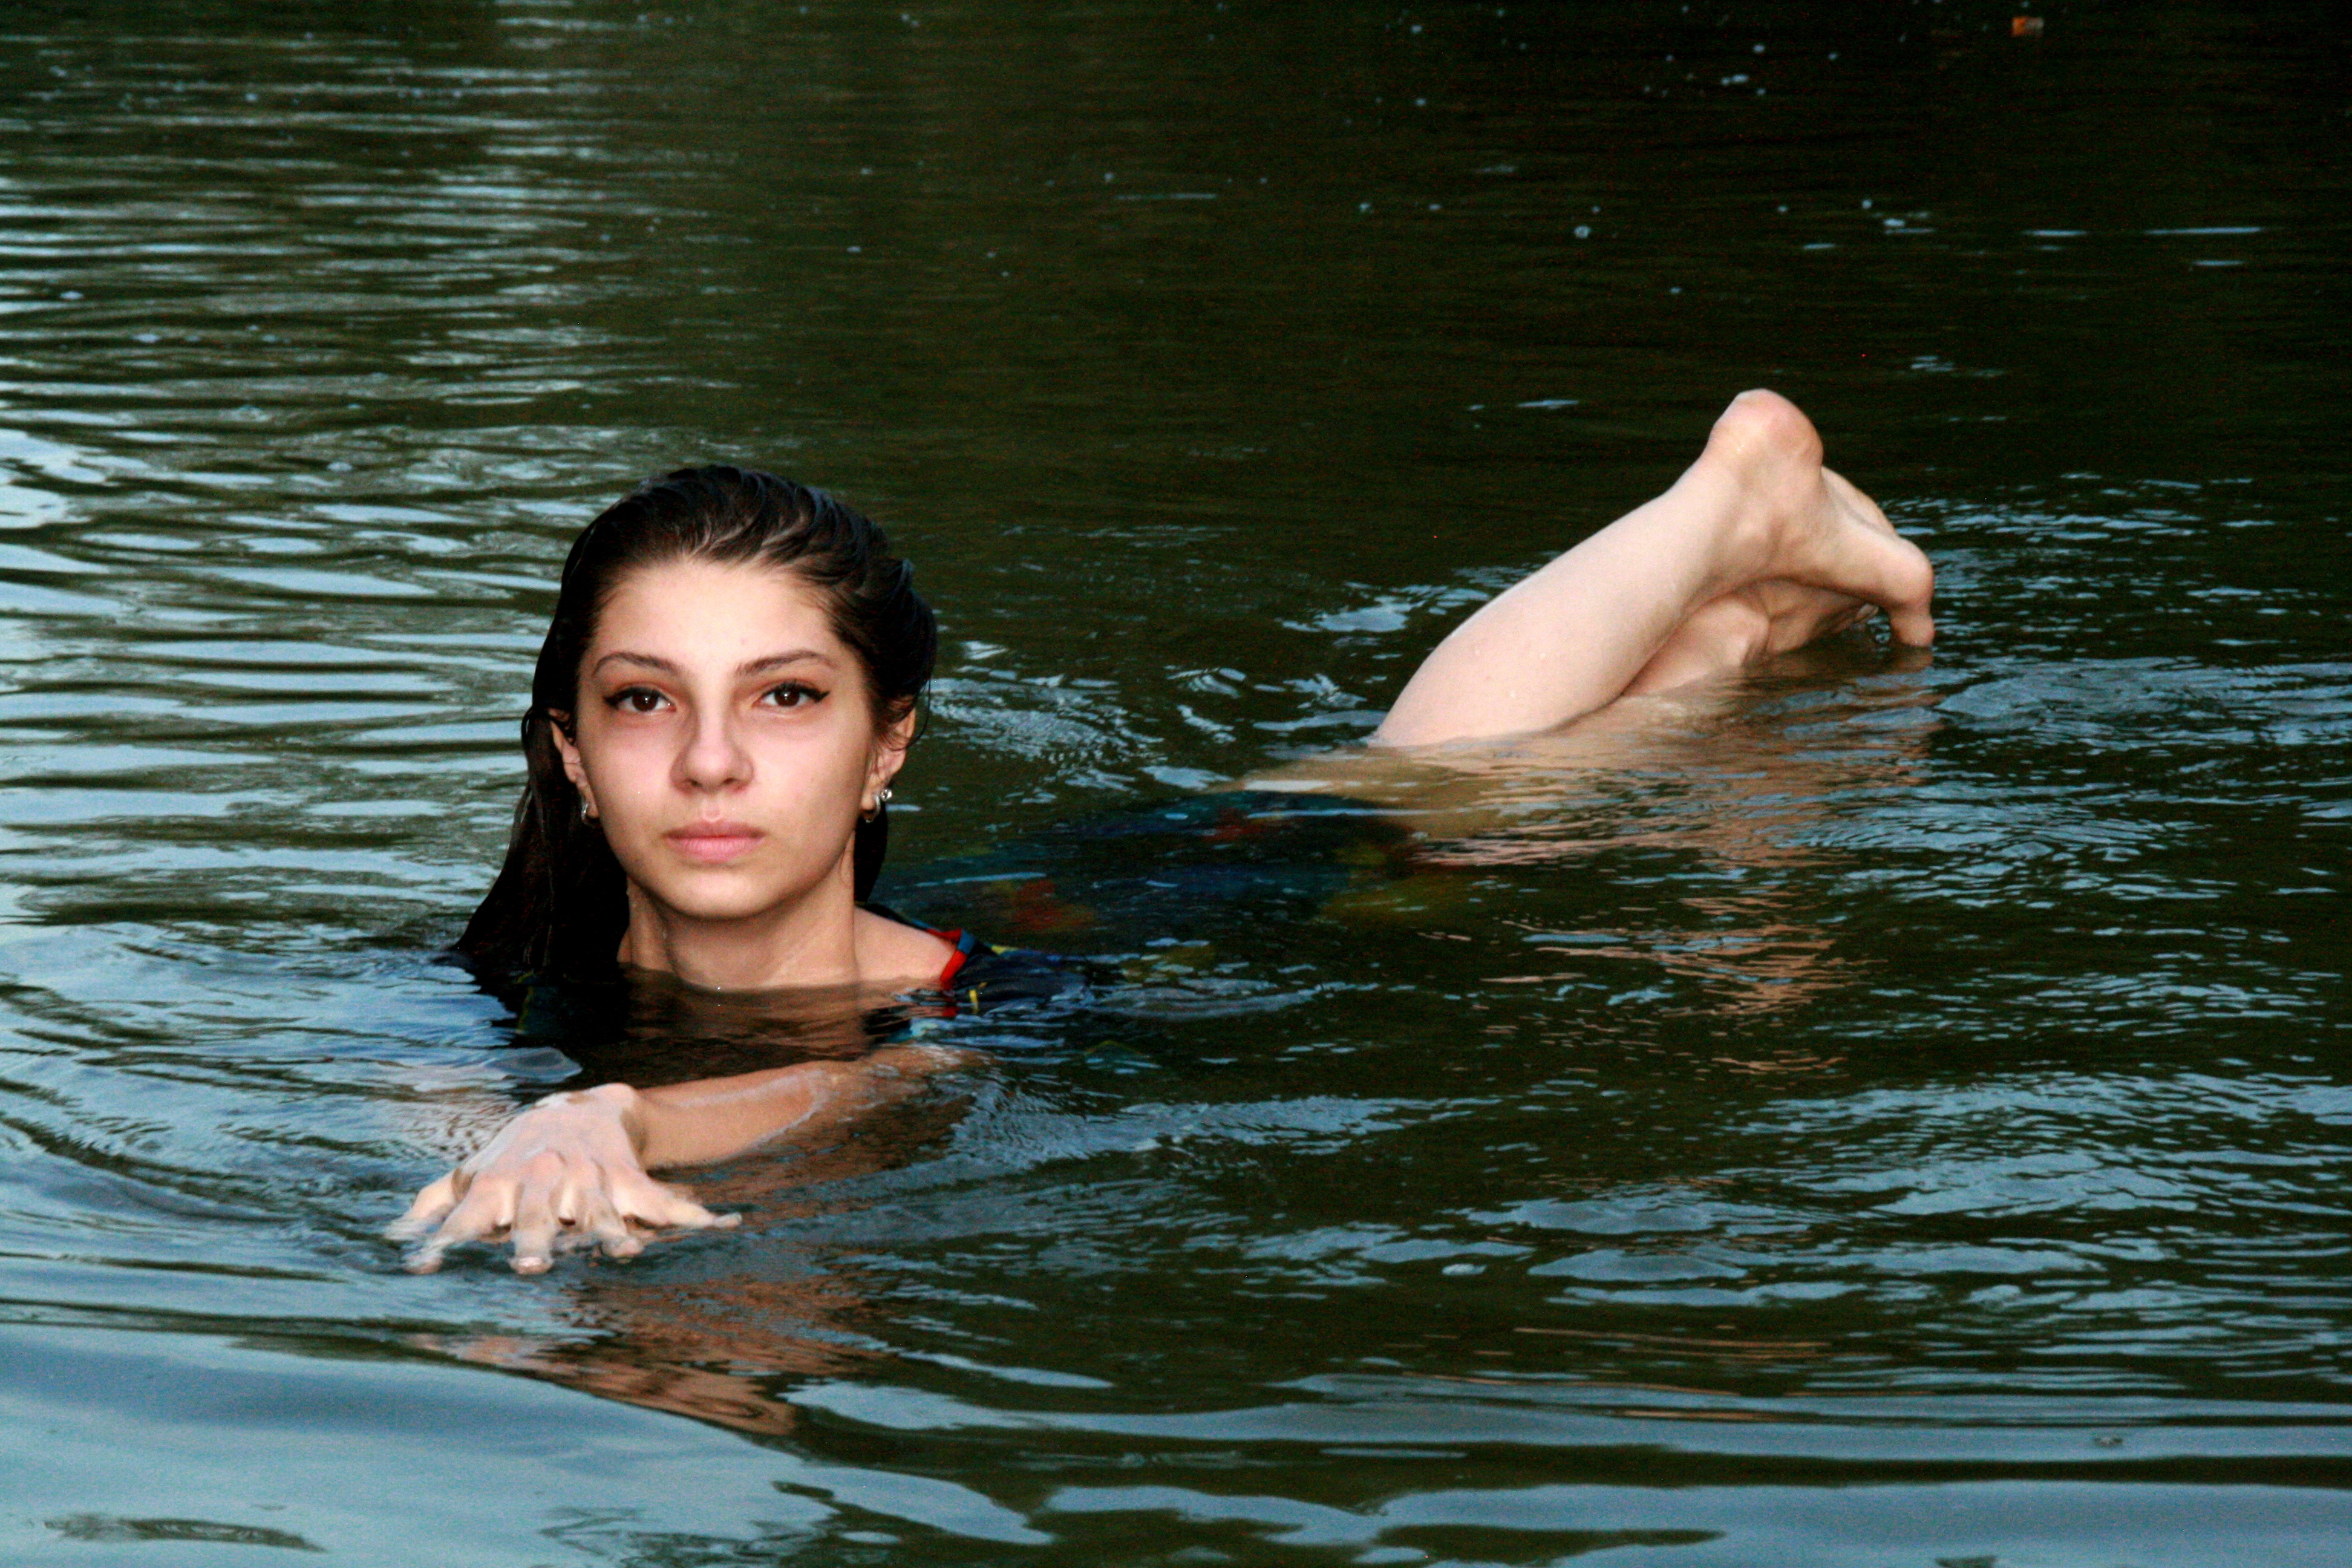
sea, water, girl, swim, reflection, swimming pool, blue, swimming, mirror, mermaid, water sport